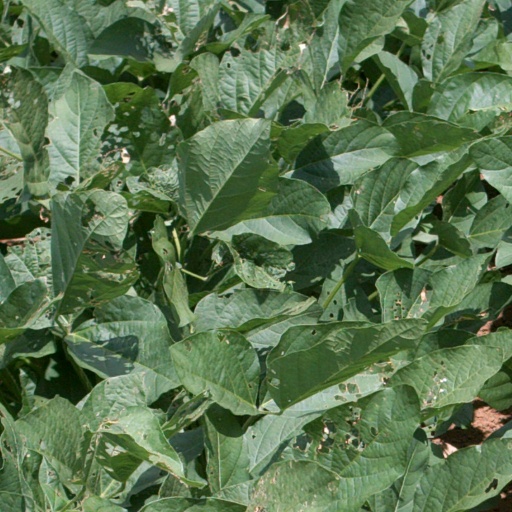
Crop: soybean